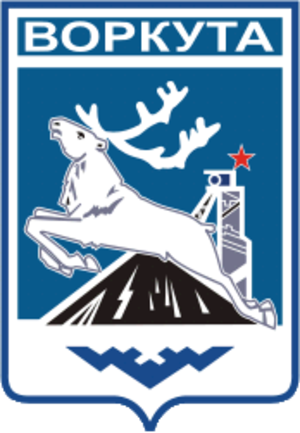
Vorkouta est une ville minière de la république des Komis, dans le nord-ouest de la Russie, au nord du cercle polaire arctique. Sa population s'élevait à 61 638 habitants en 2014.